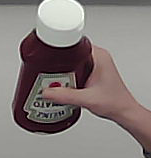
Product: heinz_ketchup